International Campaign to Ban Landmines

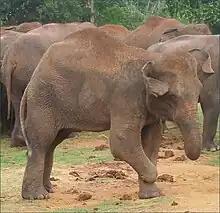
A Sri Lankan elephant injured by a land mine

Landmine and Cluster Munition Monitor is the ICBL-CMC's research and monitoring arm. It is the "de facto" monitoring regime for the Mine Ban Treaty and the Convention on Cluster Munitions of 2008. It monitors and reports on States Parties' implementation of and compliance with the Mine Ban Treaty and the Convention on Cluster Munitions, and more generally, it assesses the problems caused by landmines, cluster munitions, and other explosive remnants of war (ERW). The Monitor represents the first time that NGOs have come together in a coordinated, systematic, and sustained way to monitor humanitarian law or disarmament treaties, and to regularly document progress and problems, thereby successfully putting into practice the concept of civil society-based verification. Since its creation in 1998, Monitor research has been carried out by a global network of primarily in-country researchers, most of them ICBL-CMC campaigners, and all content undergoes rigorous editing by the Monitor's Editorial Team prior to publication.